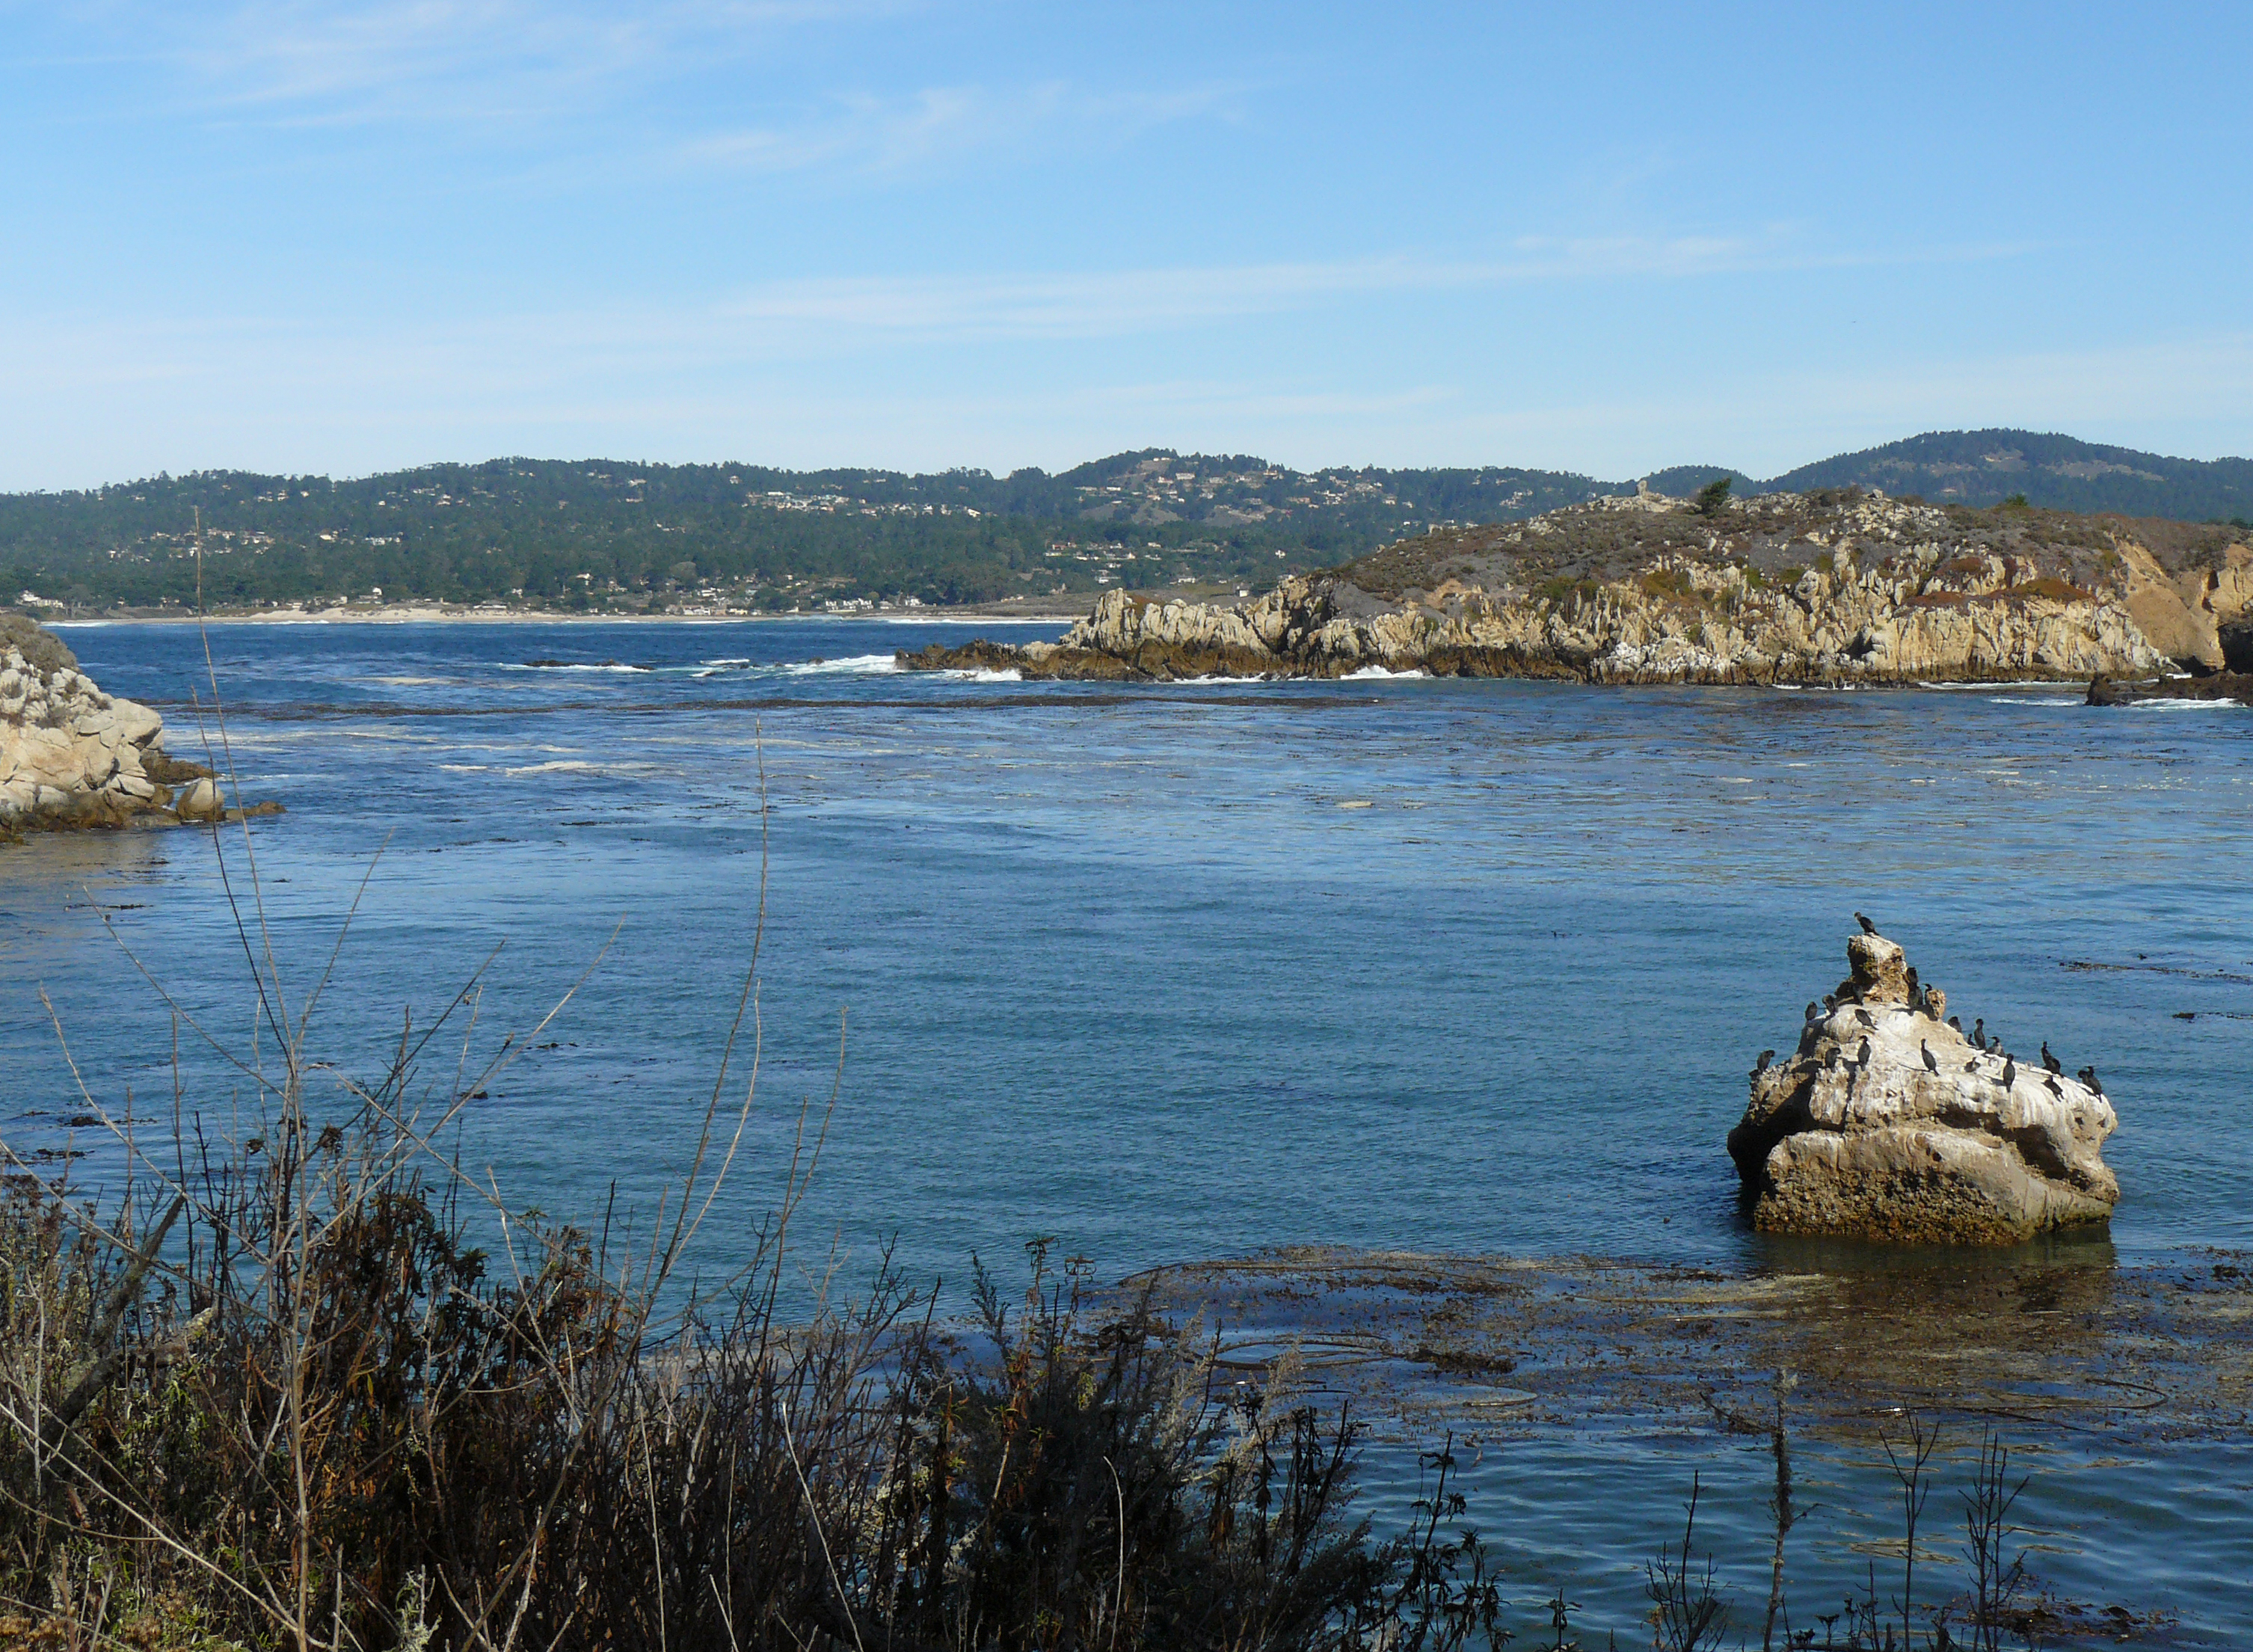
sea, coast, water, boat, shore, lake, river, shoreline, cove, reflection, vehicle, bay, rocky, reservoir, body of water, boating, pacificocean, loch